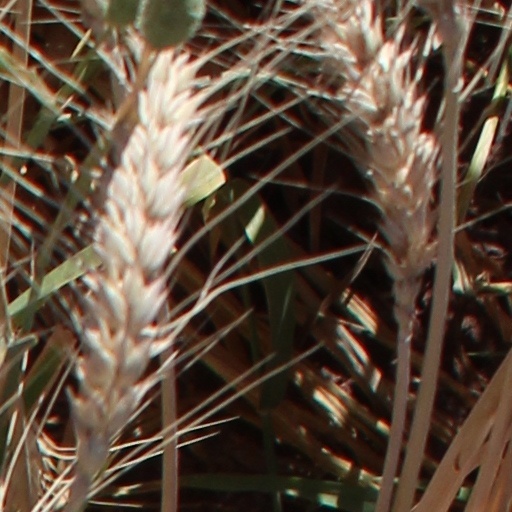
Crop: wheat